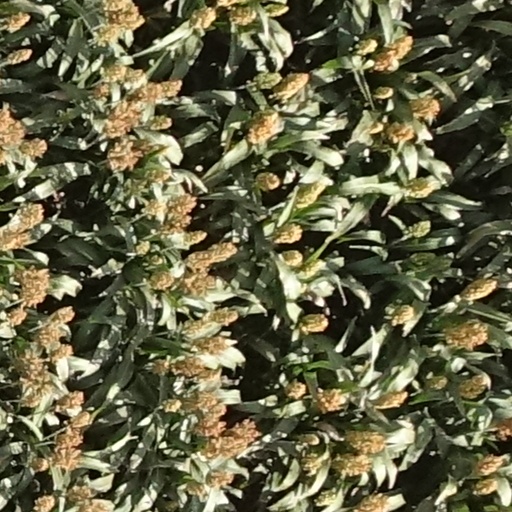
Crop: sorghum